Chameleon (manga)

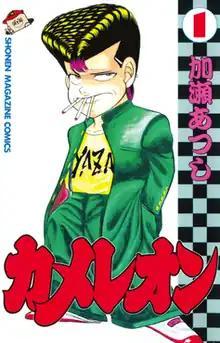
First volume cover, featuring Eisaku Yazawa

is a Japanese manga series written and illustrated by Atsushi Kase. It was serialized in Kodansha's manga magazine "Weekly Shōnen Magazine" from April 1990 to February 2000, with its chapters collected in 47 volumes. The series follows the antics of tenth-grade student Eisaku Yazawa who wants to become a "bōsōzoku".